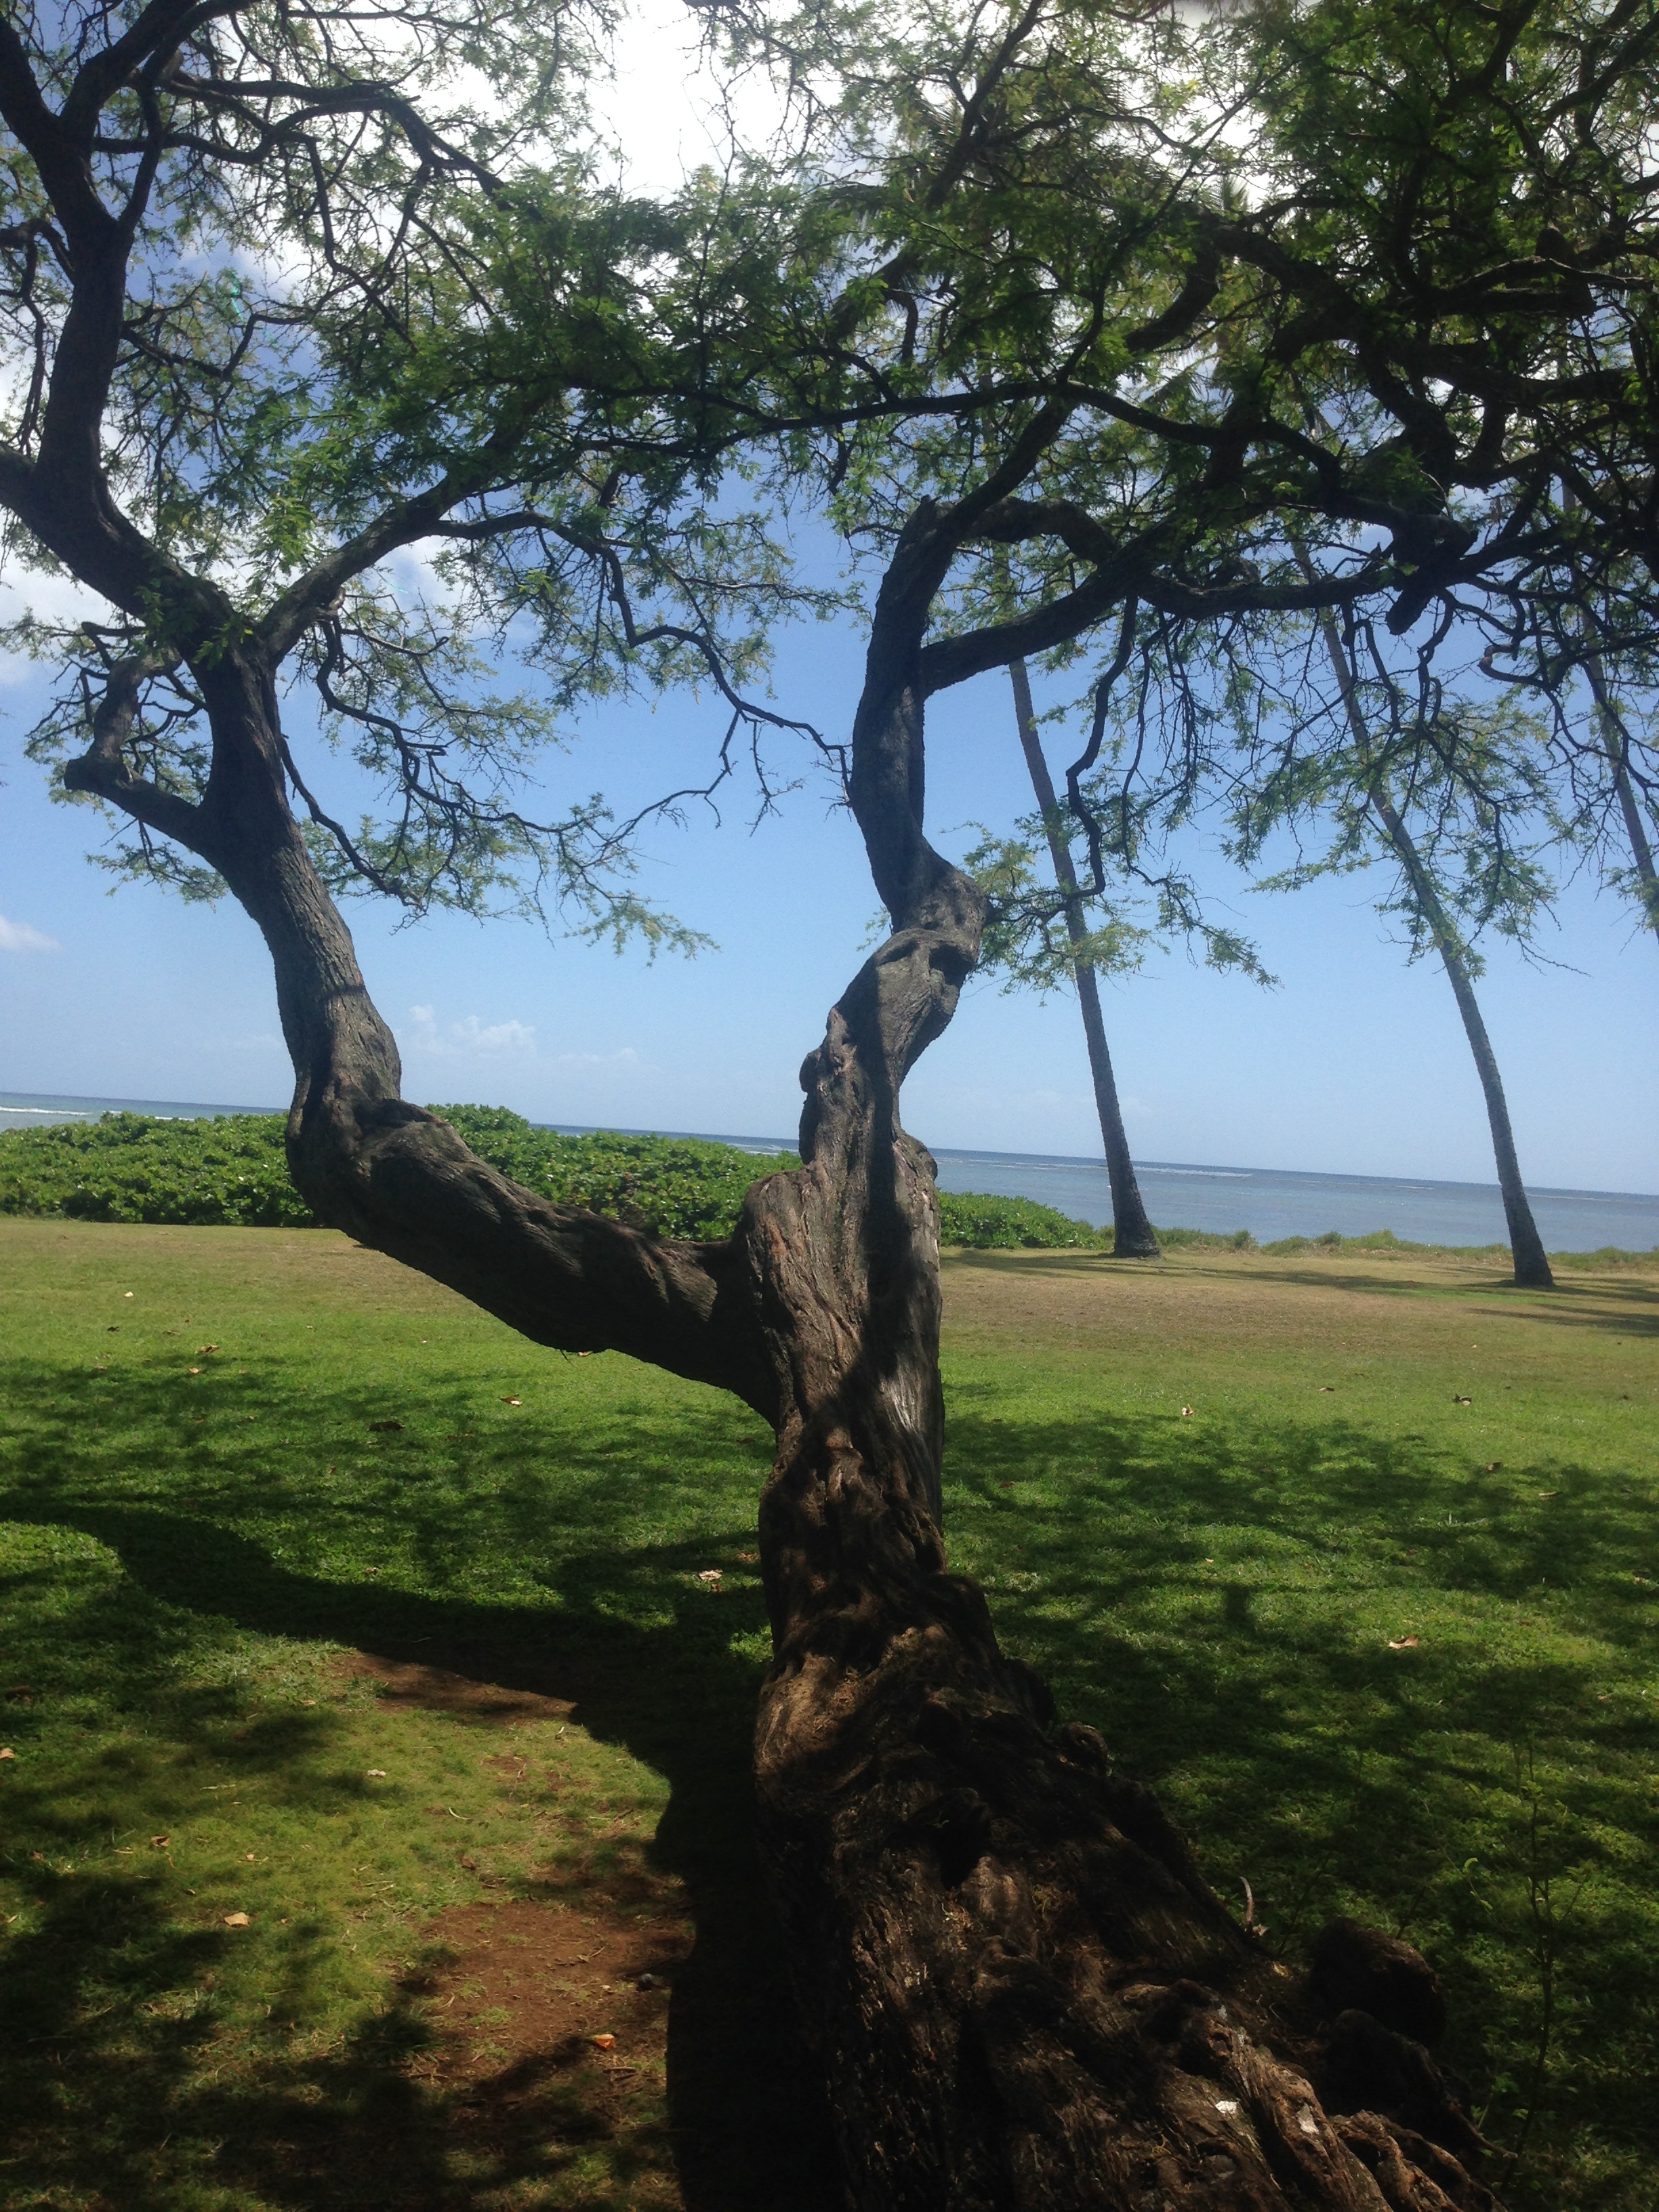
tree, branch, plant, flower, trunk, botany, flora, savanna, woodland, flowering plant, woody plant, land plant